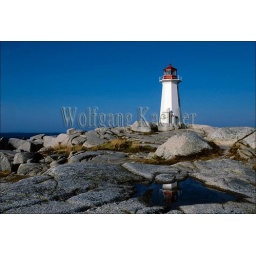
Canada, nova scotia, peggy's cove near halifax, lighthouse on granite rocks